2008 Summer Olympics torch relay

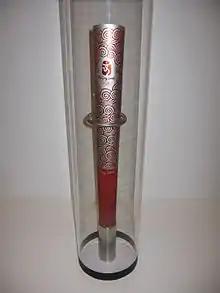
2008 Olympic Torch on display in Vilnius, Lithuania.

The 2008 Summer Olympics torch relay was run from March 24 until August 8, 2008, prior to the 2008 Summer Olympics, with the theme of "one world, one dream". Plans for the relay were announced on April 26, 2007, in Beijing, China. The relay, also called by the organizers as the "Journey of Harmony", lasted 129 days and carried the torch – the longest distance of any Olympic torch relay since the tradition was started ahead of the 1936 Summer Olympics.